Emergency management in American universities

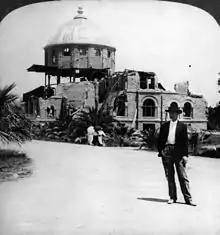
StanfordLibrary-1906: The library of Stanford University is reduced to ruins after the 1906 San Francisco earthquake, 1906.

Some examples of threats that earthquakes cause are landslides, avalanches, fires, soil liquefaction, tsunamis, and floods. Usually earthquakes occur along the edges of oceanic or continental plates, however they can also happen far away from the edge of a plate, in faults or cracks in the earth's crust. In the US people think earthquakes only occur in areas like California and Alaska. Although earthquakes are typical in places like these, they can also happen in other areas of the country and they have. Earthquakes have the potential to occur in places that they don't usually happen in and they can affect Universities in areas that are not located in typical earthquake zones. Due to this unpredictable nature universities in all regions are working to have a response plan in place, just as a precaution. Several universities have been affected by earthquakes and the experiences can be viewed as examples of what to expect in a disaster like this.